William Miller (preacher)

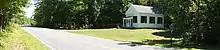
The William Miller Chapel, just a short walk from the Miller home, is managed by a board composed of Seventh-day Adventists and Advent Christian Church members.

The papers of William Miller are preserved in the archives at Aurora University. Other papers by Miller can be located at the archives at Andrews University and Loma Linda University. In addition some historical documents were found in Miller's home when his home was purchased by Adventist Heritage Ministry as a historic property in 1983, and are housed in the Ellen G. White Estate vault in Silver Spring, Maryland.